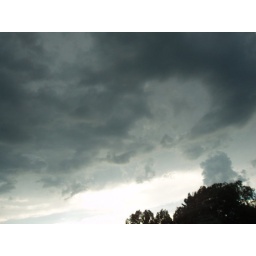
that dude sitting above that tree on the right looks like he doesn't want to be messed with at the moment.